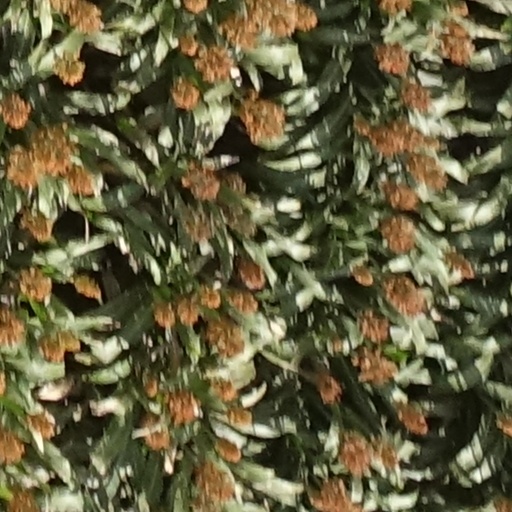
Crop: sorghum